Ketenyl anion

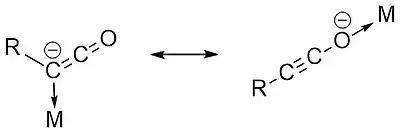

As shown in Figure 5, ketenyl anion has two major resonance structures: ketenyl form and ynolate form. Due to the resonance structures, alkali metal cations can be coordinated to either at central carbon atom or terminal oxygen atom depending on its electronic structure. A series of structural analysis revealed both ketene and ynolate structures evenly contribute to the overall electronic structure of ketenyl anion.